Wharariki Ecosanctuary

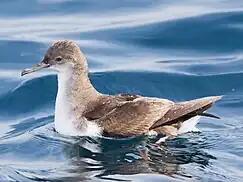
Fluttering shearwater ("Puffinus gavia")

In January 2022, 50 fluttering shearwater "(Puffinus gavia)" or chicks were translocated from the Long Island – Kokomohua Marine Reserve in Queen Charlotte Sound to the Wharariki Ecosanctuary. They were the first species to be introduced to the fenced sanctuary.